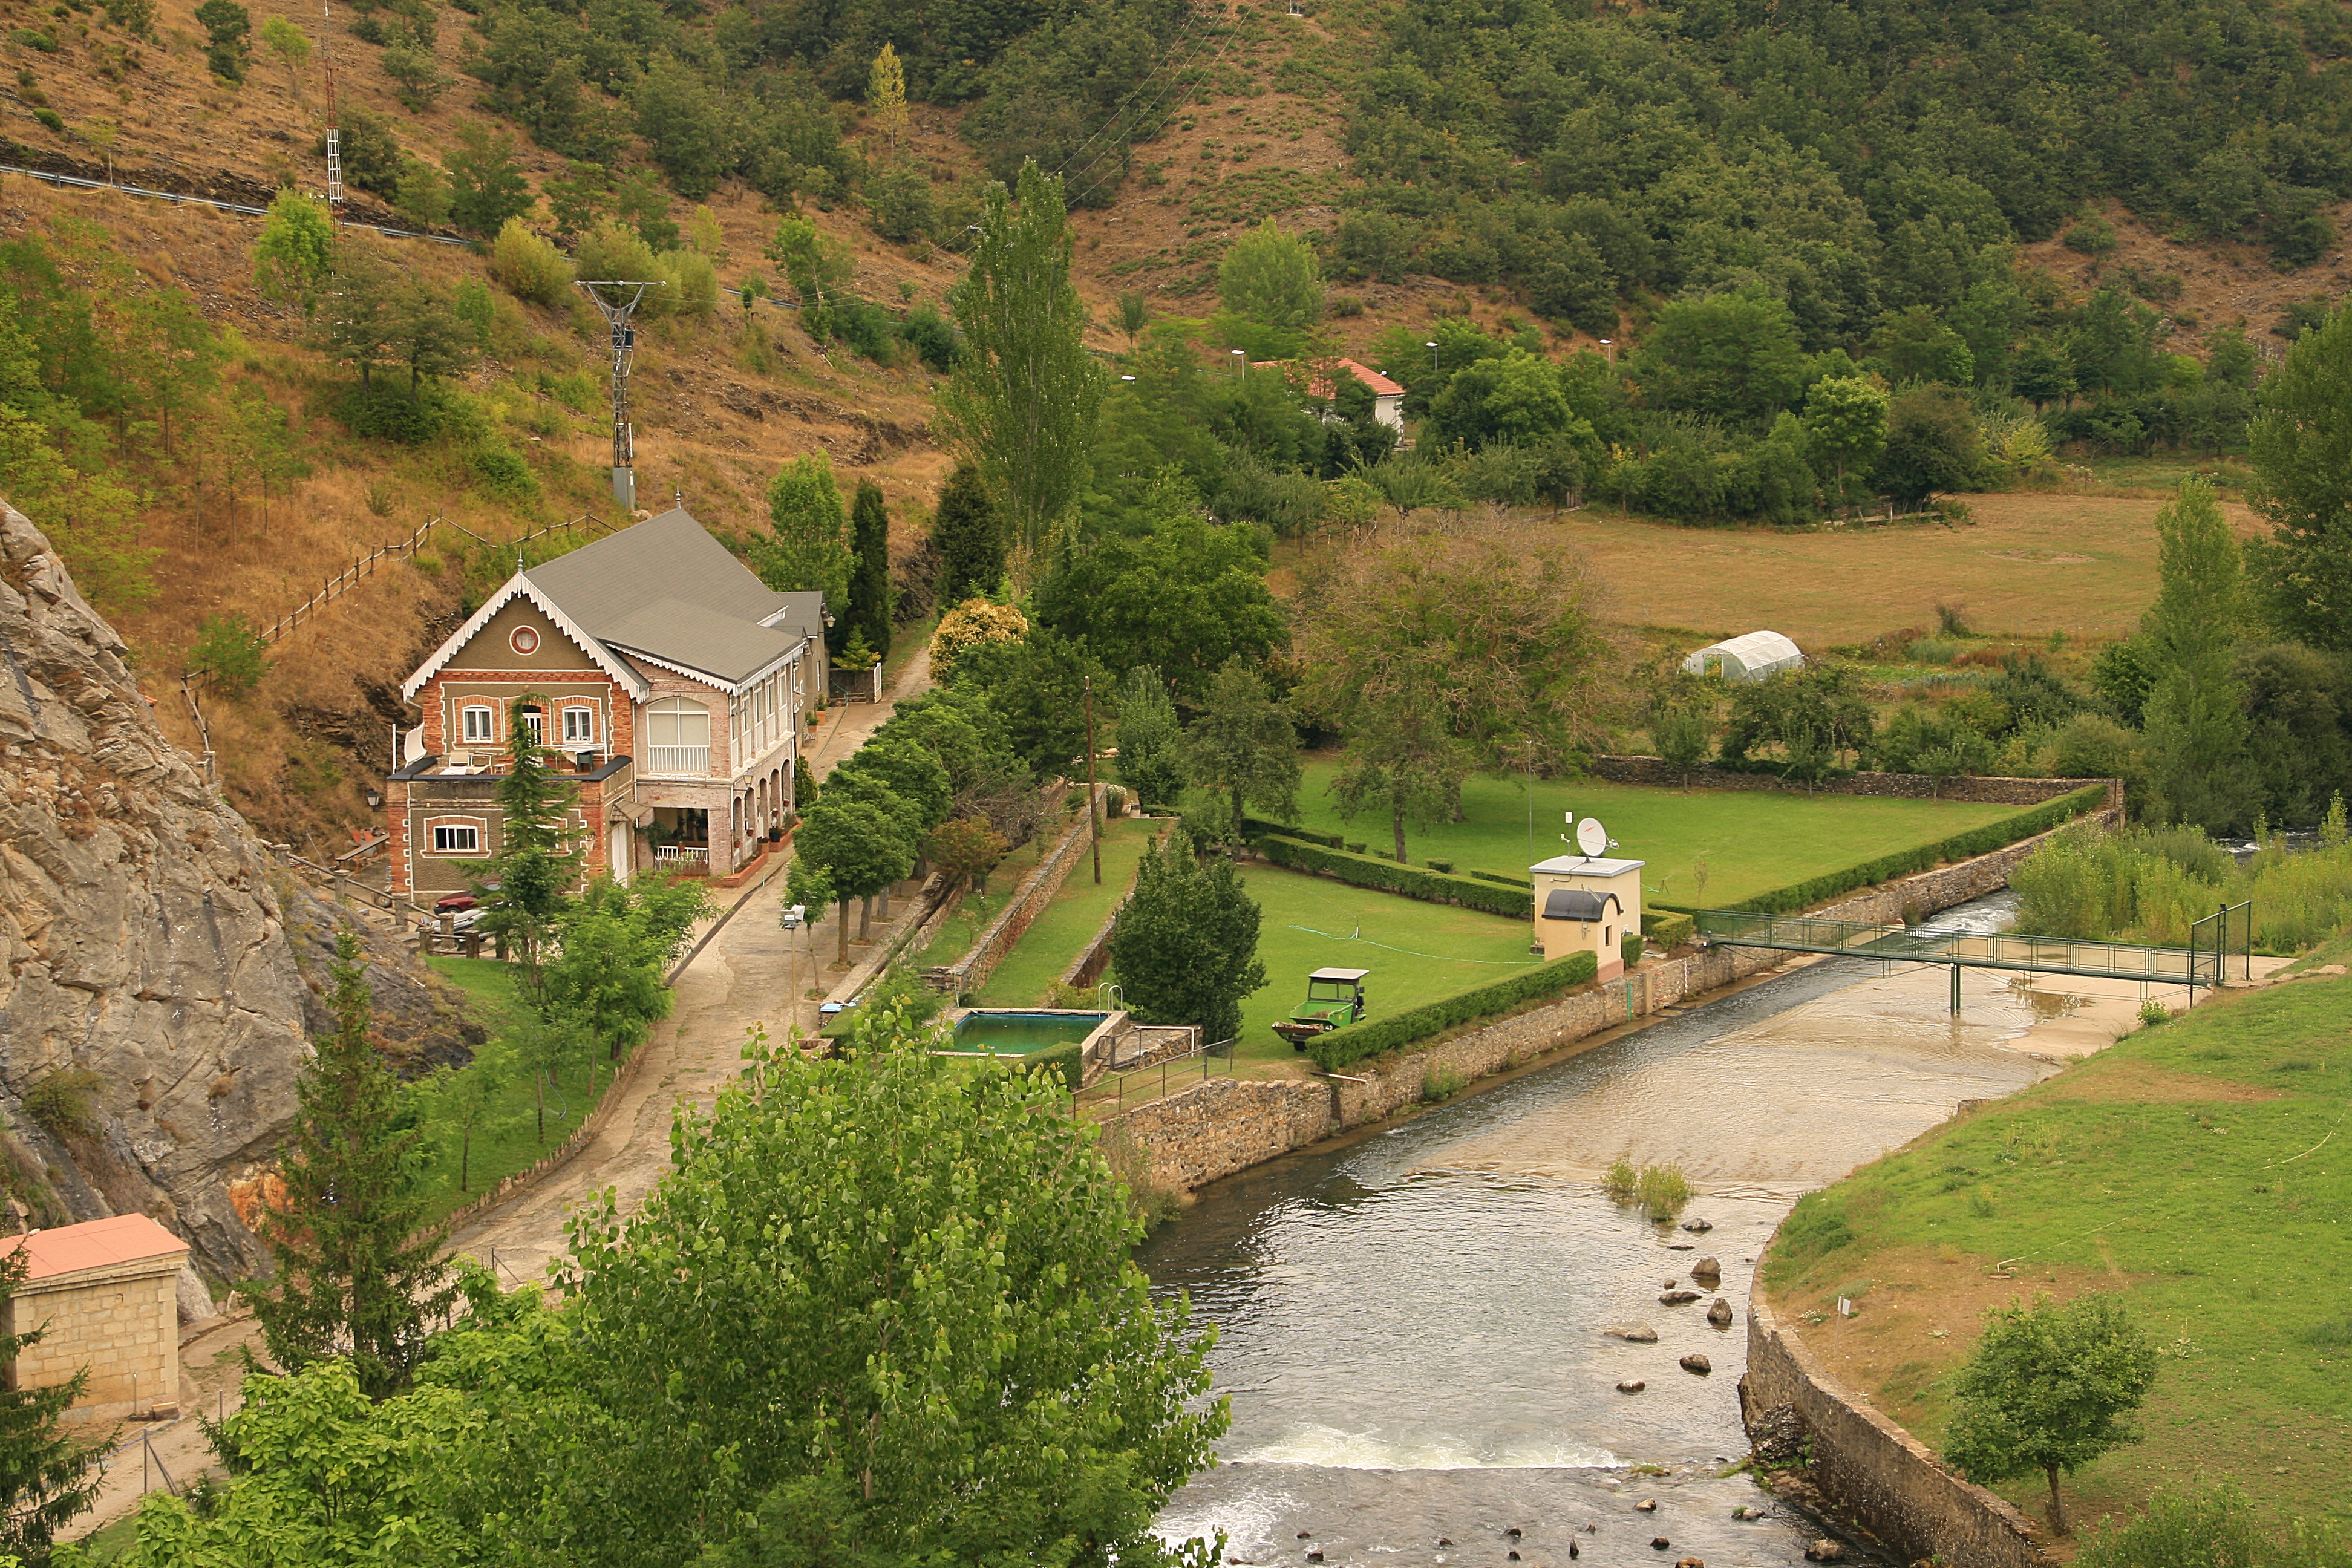
town, valley, mountain range, village, reservoir, waterway, agua, paisaje, castilla, palencia, cerveradepisuerga, miguel, magarcia, verano2012, ruesga, castillayleon, estate, montana, monta apalentina, rural area, pantanoderuesga, aerial photography